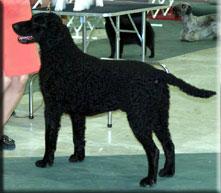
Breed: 202-n000028-curly_coated_retriever